Sascha Vogt

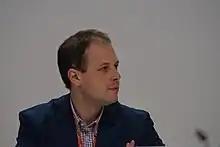
Vogt in 2015

Sascha Vogt (born 13. July 1980) is a German politician. From June 2010 until December 2013 he was chairperson of the Young Socialists in the SPD (also called "Jusos"), a division of the German Social Democratic Party.